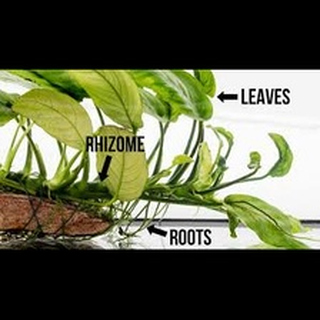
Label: wheat_common_root_rot